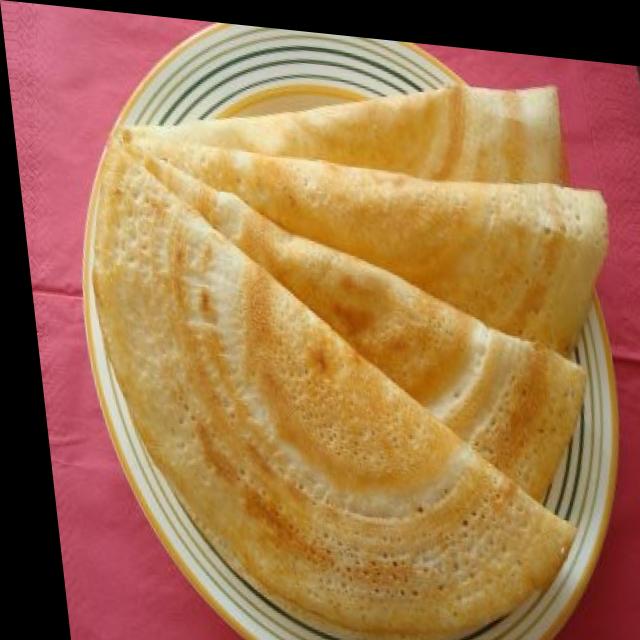
Dish: masala_dosa